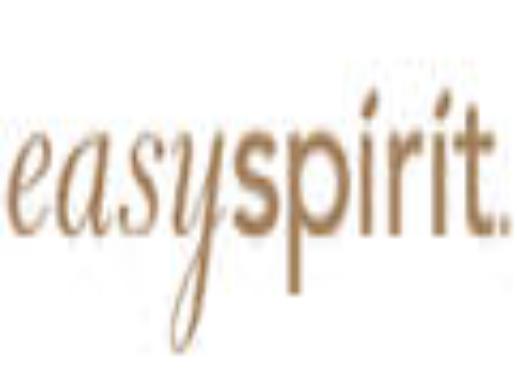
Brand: Easy Spirit
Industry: Clothes